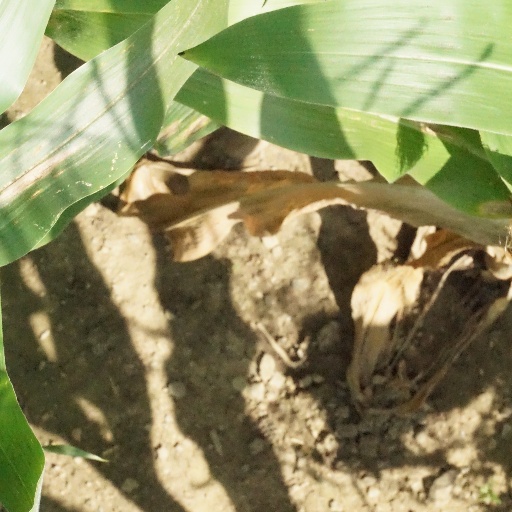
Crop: maize; corn